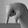
ASL letter: Q